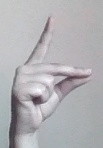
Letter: ta